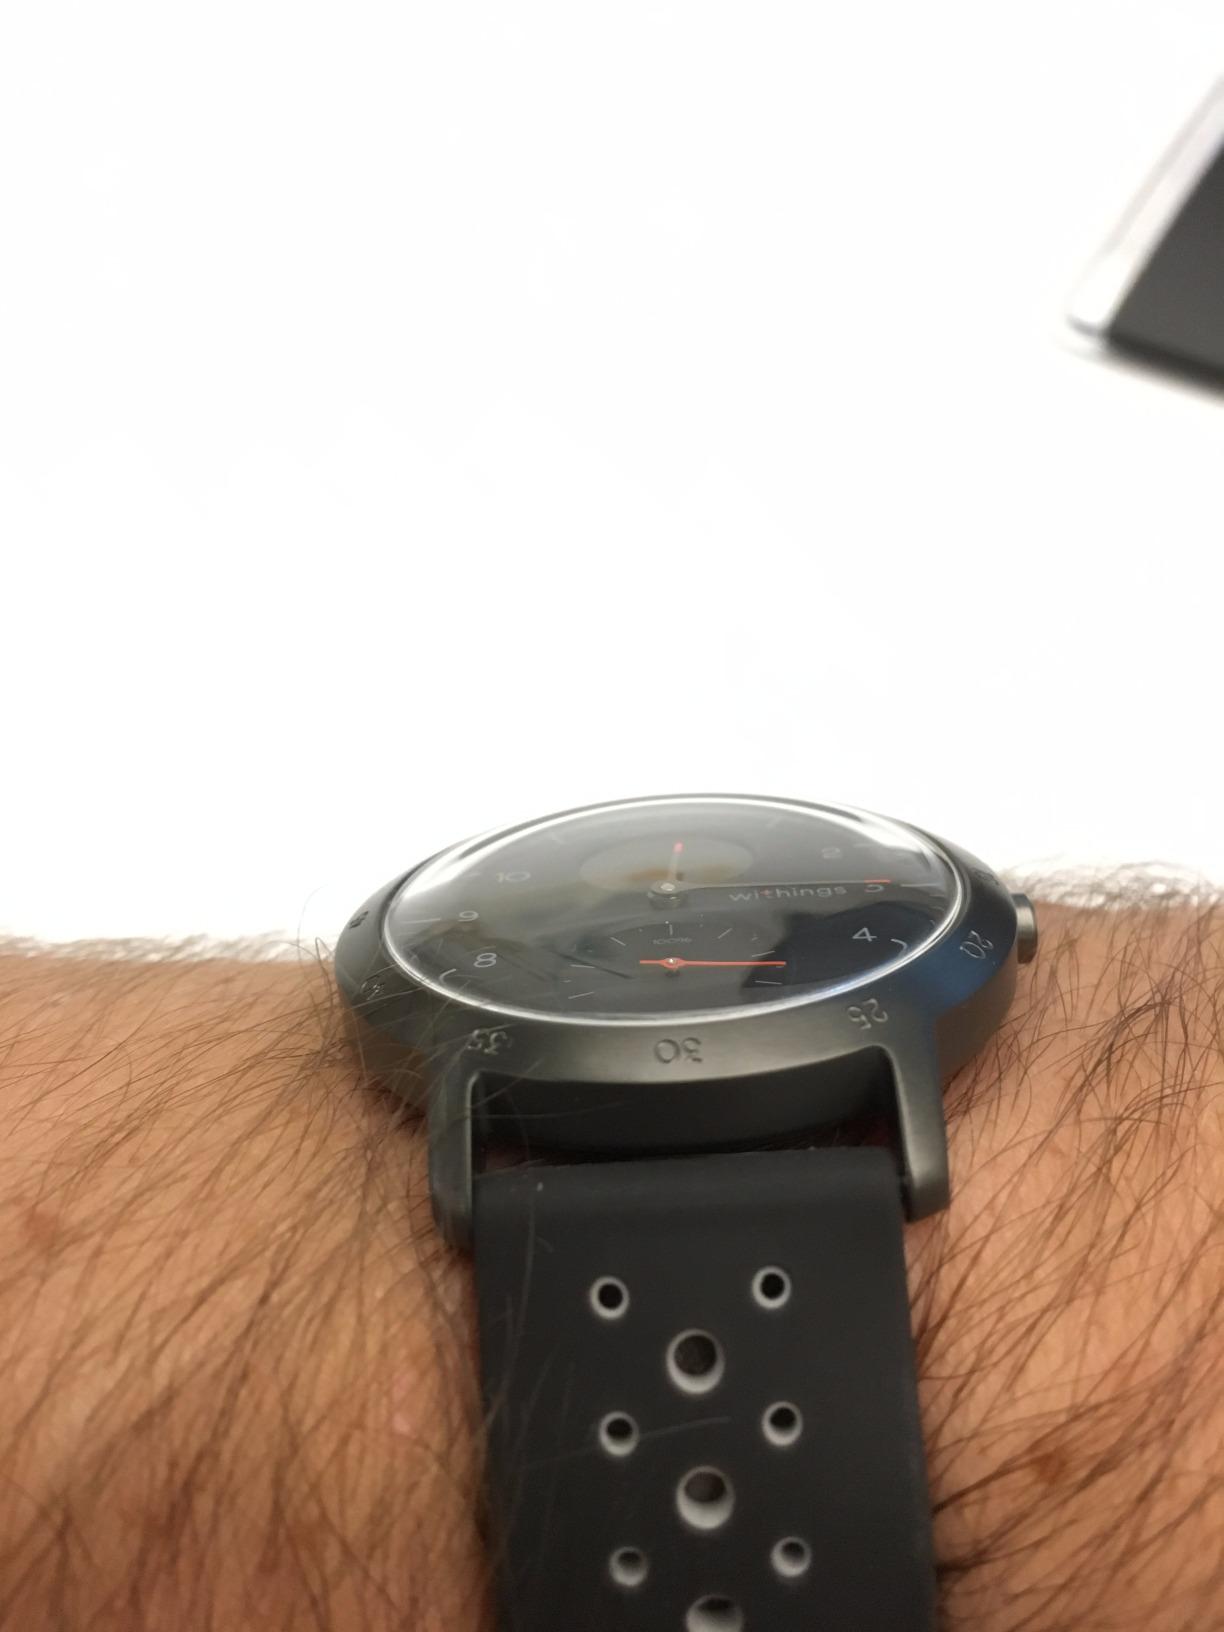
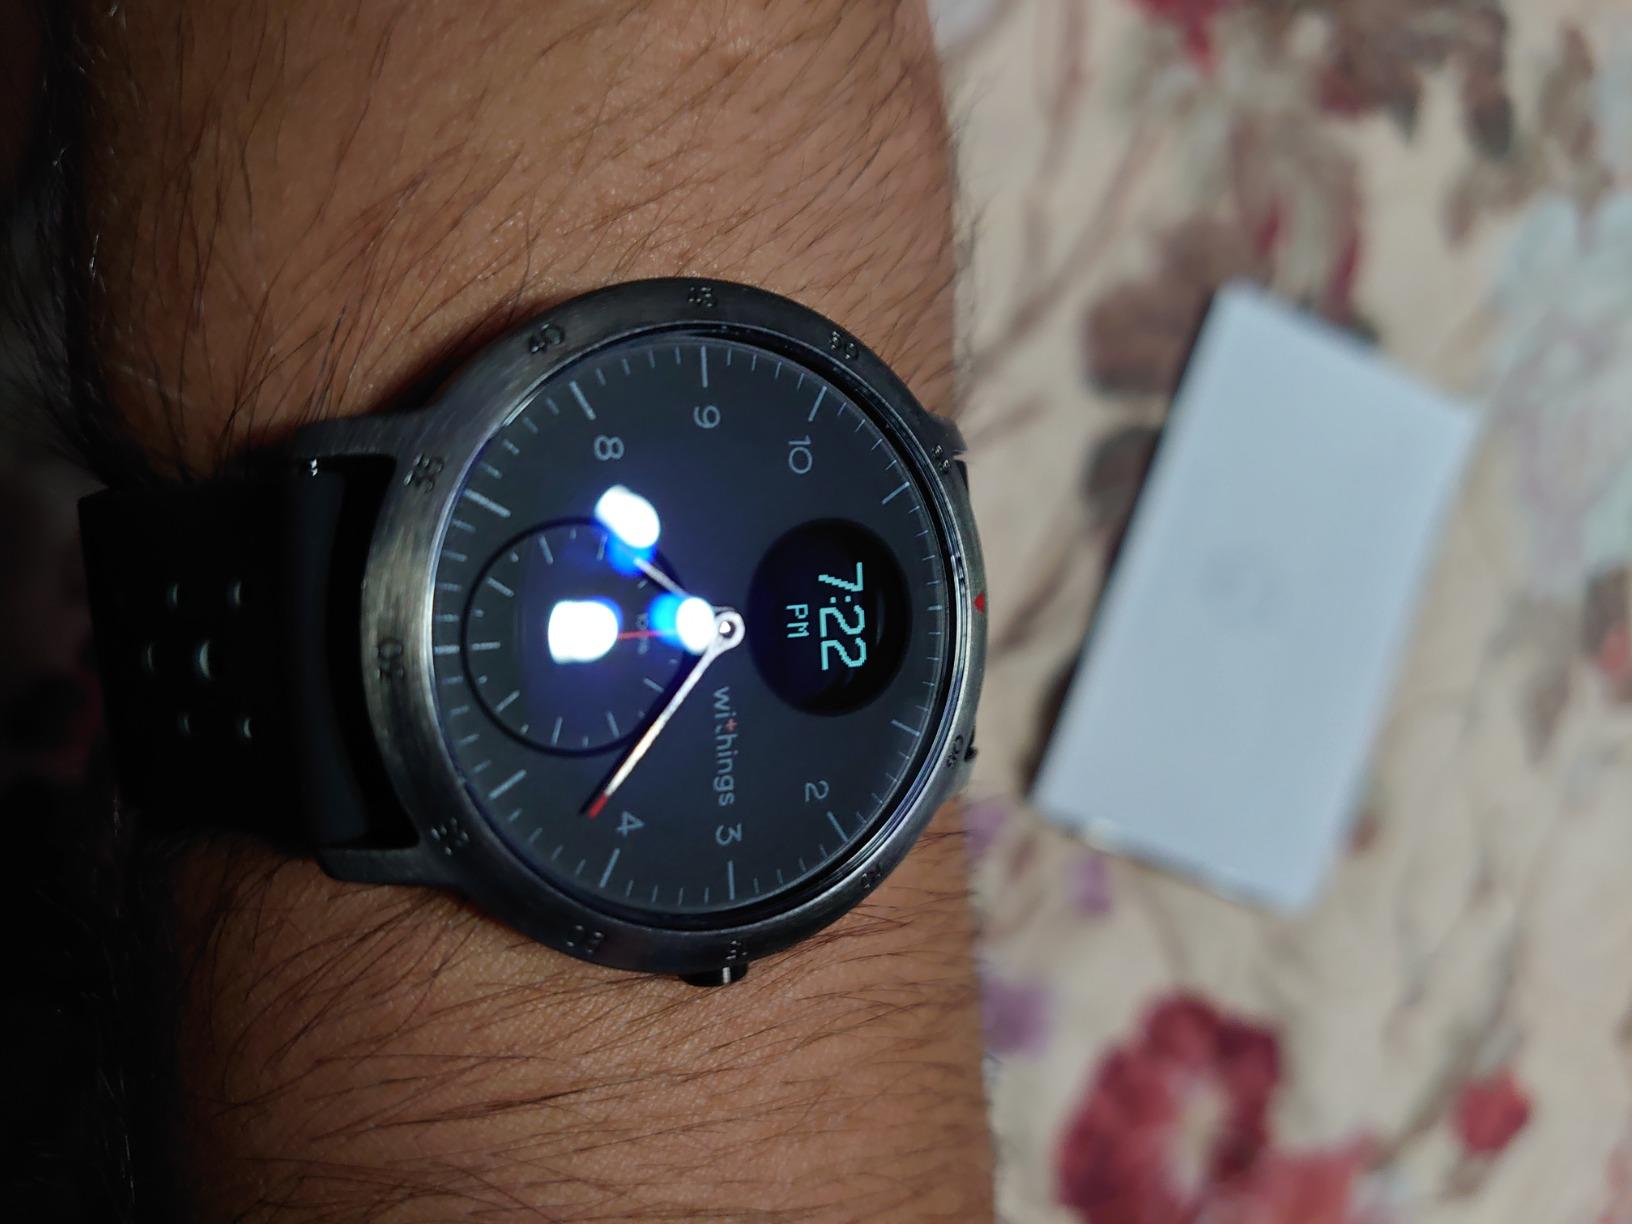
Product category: smartwatch
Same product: yes